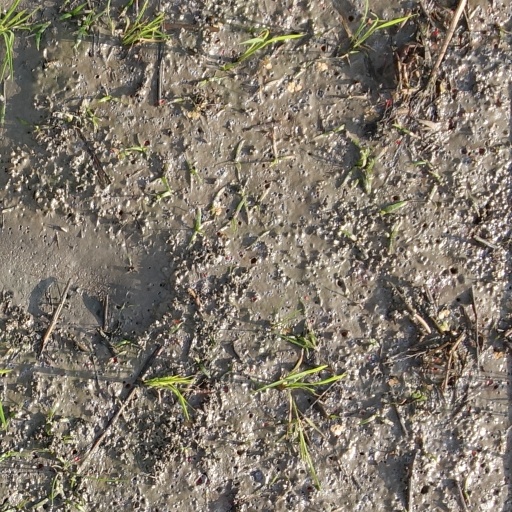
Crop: rice